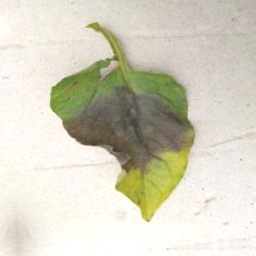
Etiqueta: Late Blight